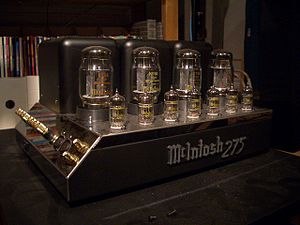
Effektforstærker
Gammeldags klasse AB elektronrørseffektforstærker.
En effektforstærker eller udgangsforstærker bliver hyppigt forkortet til PA, AMP poweramp eller power-amp inkl. på dansk f.eks. PA-anlæg eller PA-system.